Moctezuma II

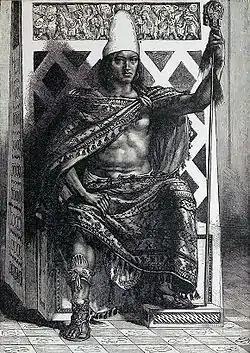
1892 illustration of Moctezuma II

Moctezuma Xocoyotzin ( – 29 June 1520), retroactively referred to in European sources as Moctezuma II, and often simply called Montezuma, was the ninth emperor of the Aztec Empire (also known as the Mexica Empire), reigning from 1502 or 1503 to 1520. Through his marriage with Queen Tlapalizquixochtzin of Ecatepec, one of his two wives, he was also the king consort of that "altepetl".